Preston Sturges

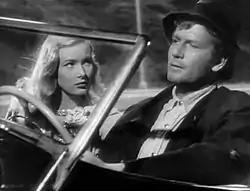
Veronica Lake and Joel McCrea in "Sullivan's Travels" (1941)

Members of the Preston Sturges Unofficial Stock Company Actors included: George Anderson, Al Bridge, Georgia Caine, Chester Conklin, Jimmy Conlin, William Demarest, Robert Dudley, Byron Foulger, Robert Greig, Harry Hayden, Esther Howard, Arthur Hoyt, J. Farrell MacDonald, George Melford, Torben Meyer, Charles R. Moore, Frank Moran, Jack Norton, Jane Buckingham, Franklin Pangborn, Emory Parnell, Victor Potel, Dewey Robinson, Harry Rosenthal, Julius Tannen, Max Wagner and Robert Warwick. Sturges re-used other actors, such as Sig Arno, Luis Alberni, Eric Blore, Porter Hall and Raymond Walburn, and even stars such as Joel McCrea and Rudy Vallee, who both made three films with Sturges, and Eddie Bracken, who did two.